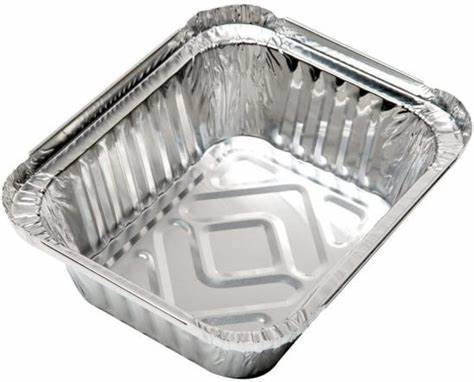
Waste category: metal